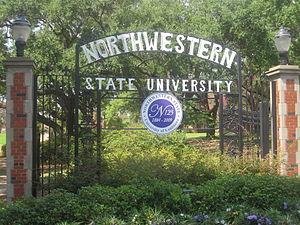
L'université d'État Northwestern est une université américaine située à Natchitoches en Louisiane.